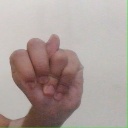
अक्षर: न